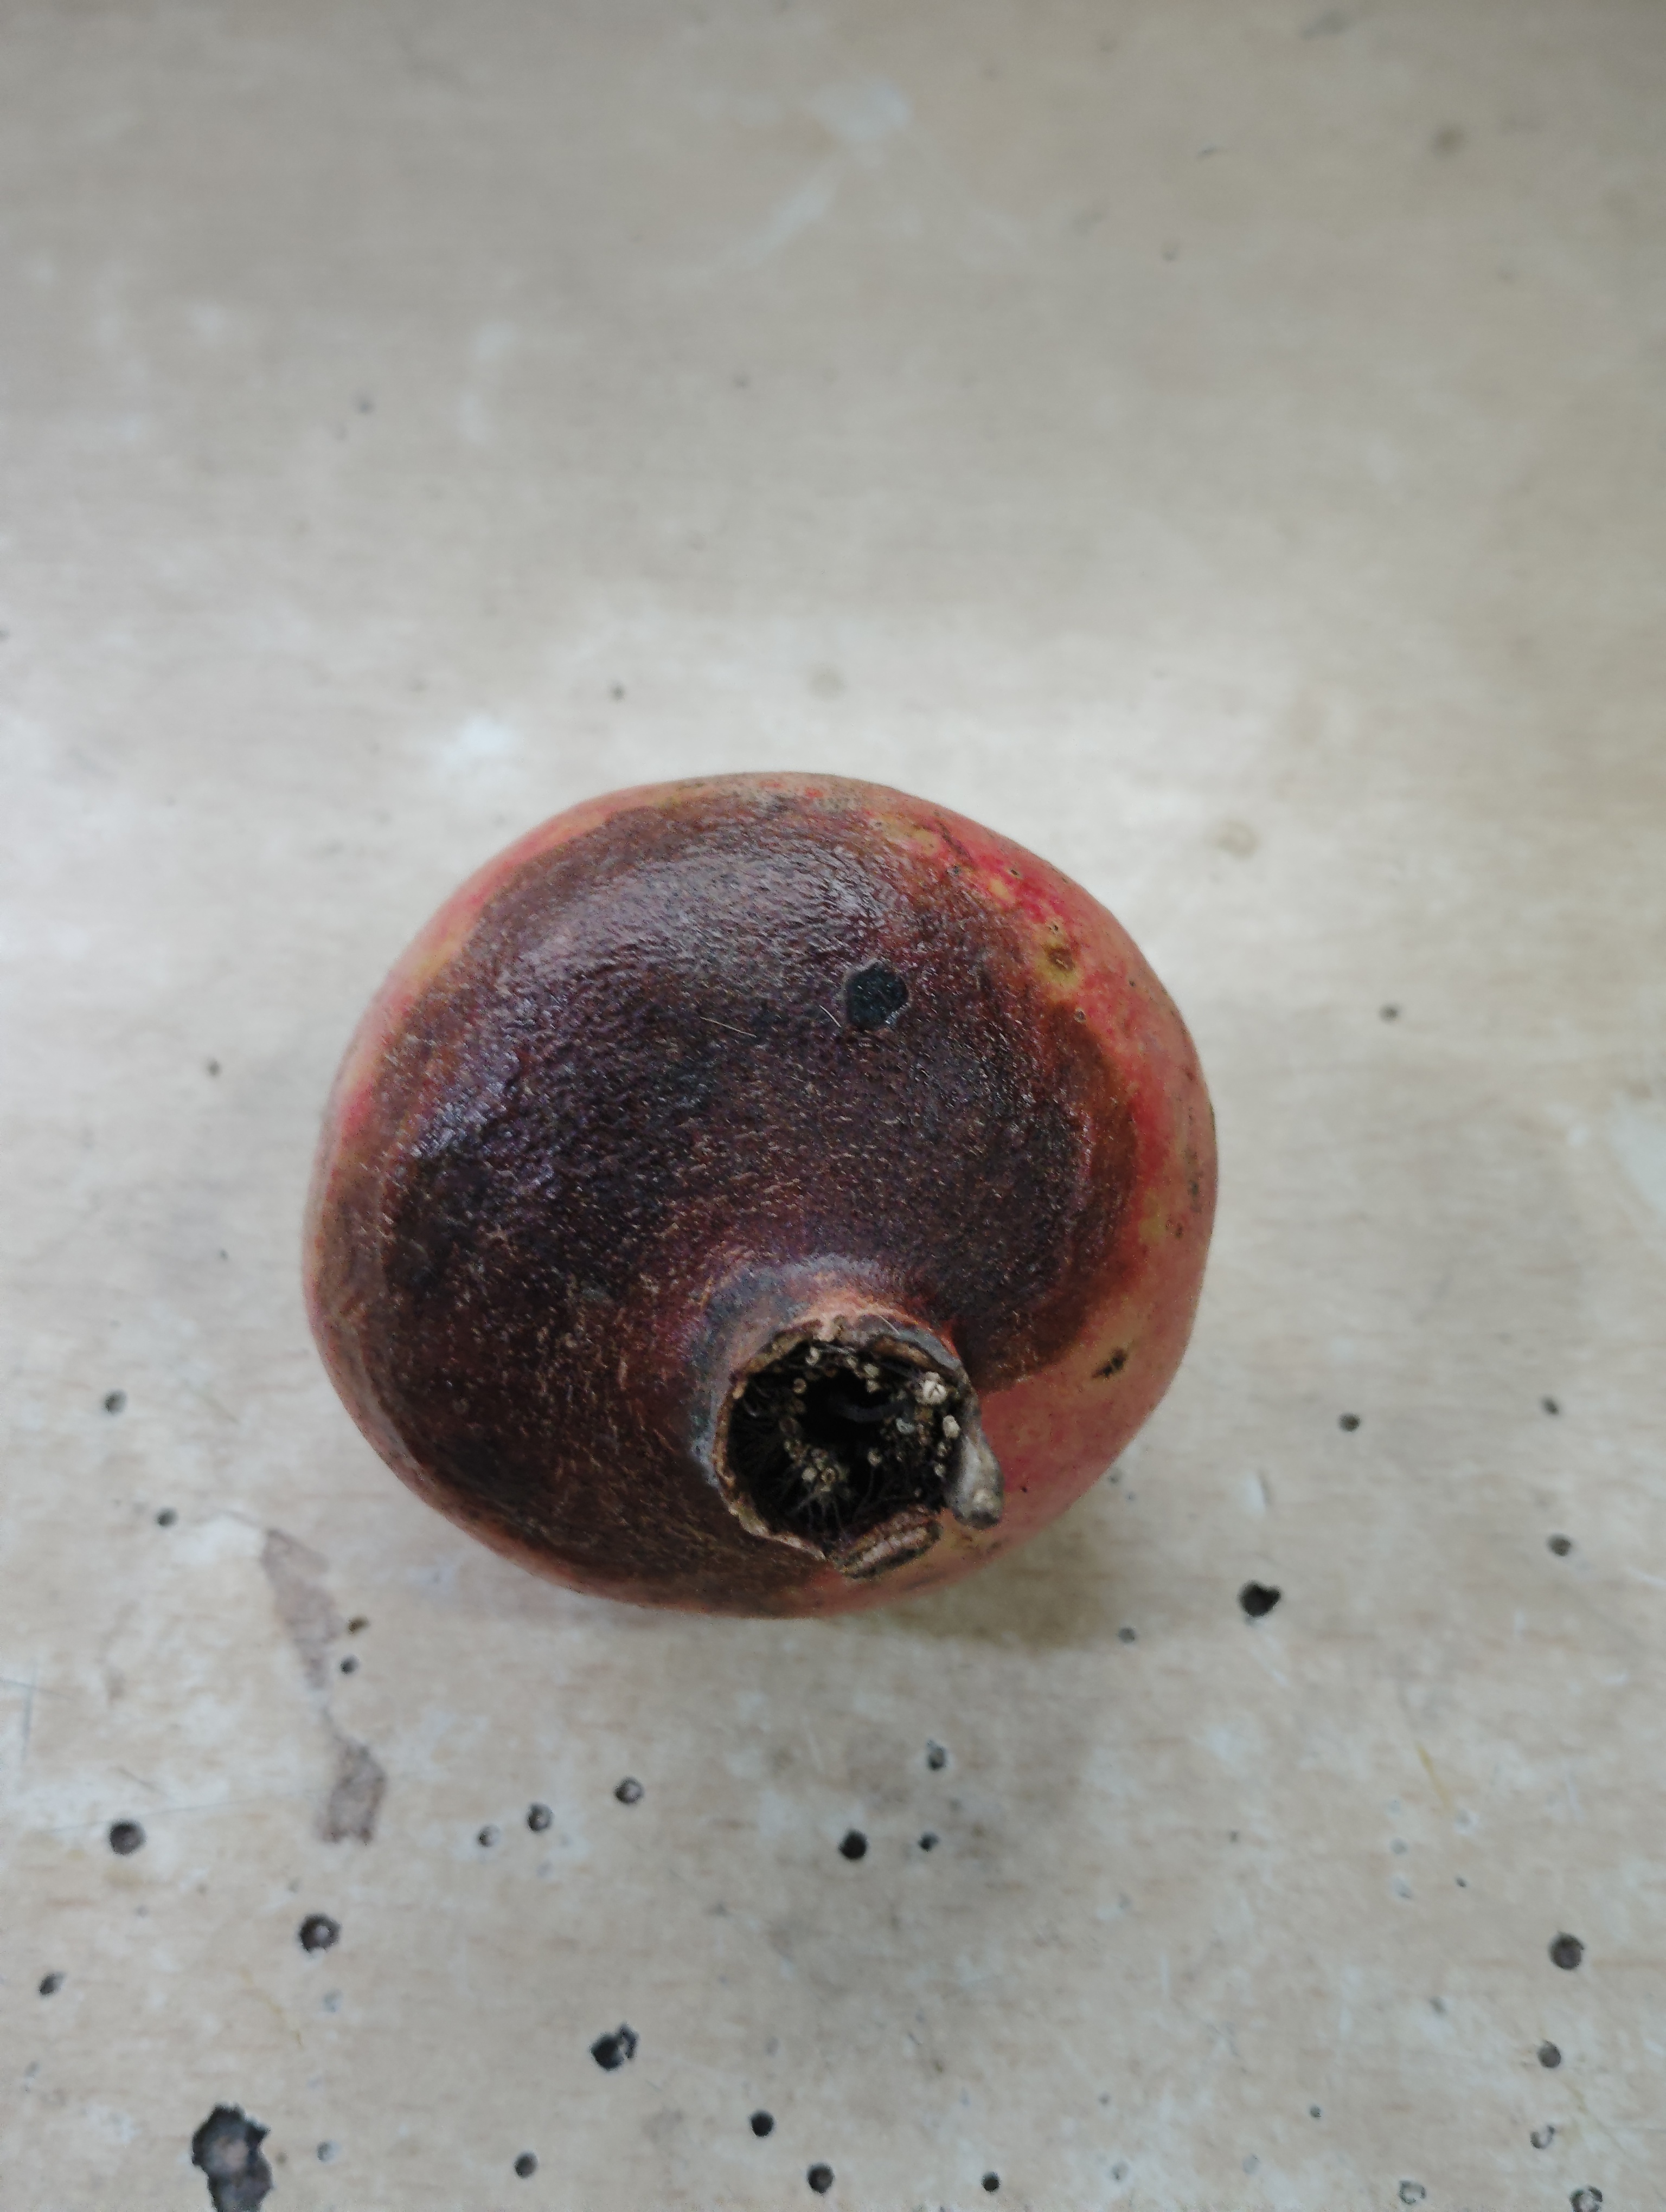
Label: Minor Defect